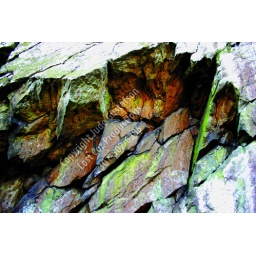
Jagged stone wall near Cunningham Falls, Maryland.